Deutsche Kolonien und Auslandpostämpter Stempelkatalog

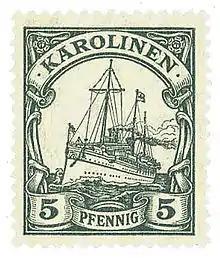
German colonial postage stamp, Caroline Islands with the image of tne imperial yacht "Hohenzollern II"

The Deutsche Kolonien und Auslandpostämpter Stempelkatalog (also known by its German acronym ARGE) is a philatelic reference which describes and publishes values for the postal markings found on the stamps of the German colonies and German post offices abroad. The catalog is published by the (Working Group of Collectors of German Colonial Postage Stamps).